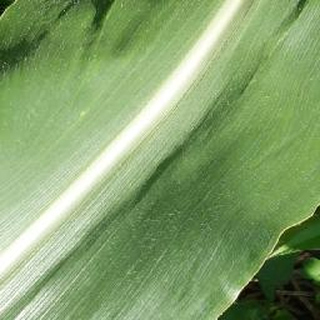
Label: healthy_corn